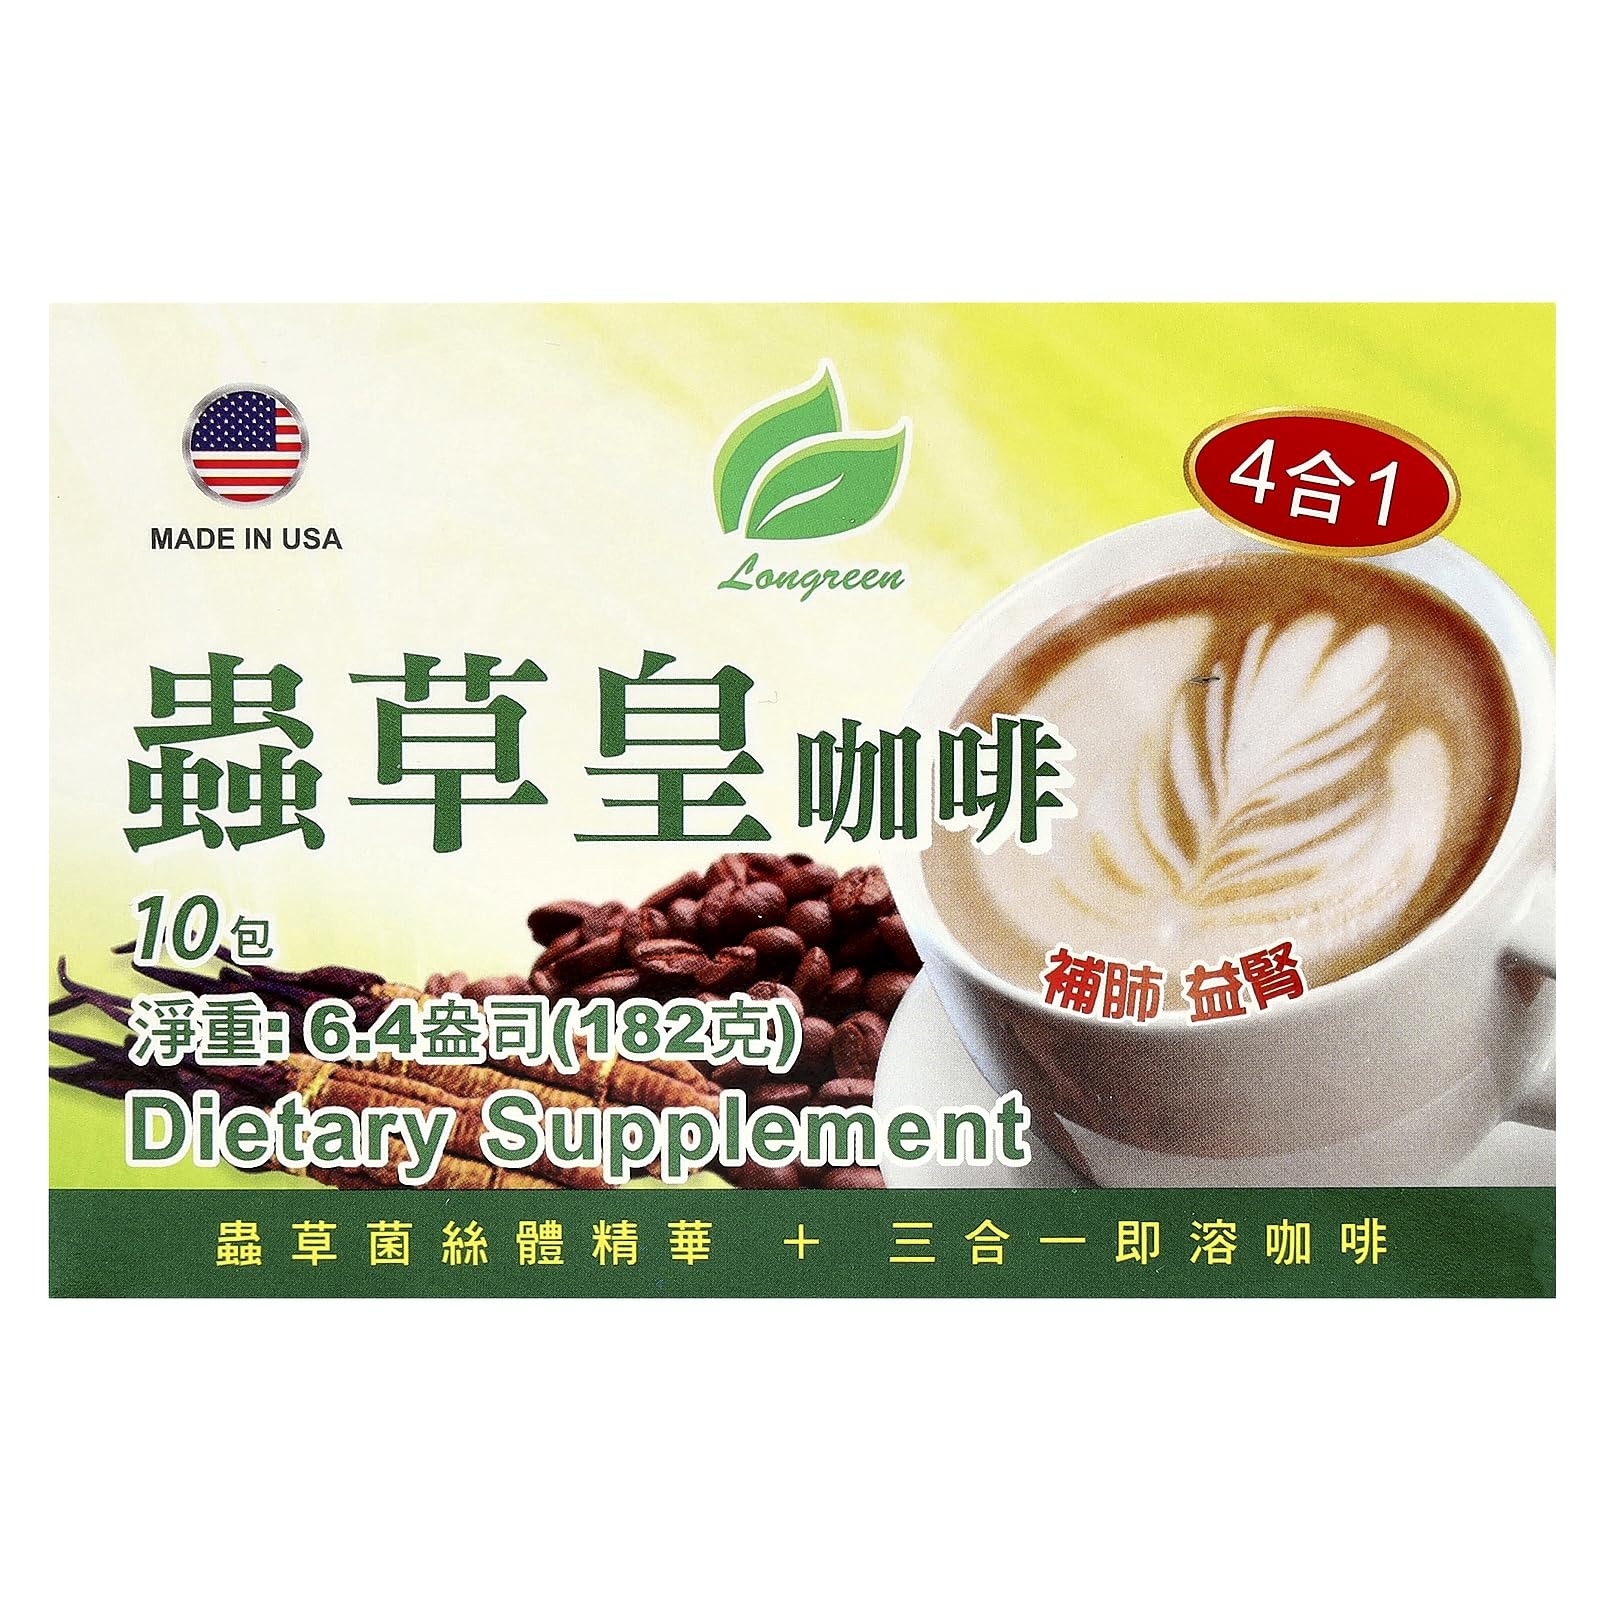
Item Name: Longreen 4 in 1 Cordyceps Coffee, 10 Sachets, 6.4 oz (182 g)
Bullet Point 1: Premium Quality
Bullet Point 2: Dietary Supplement
Bullet Point 3: Cordyceps Sinensis Mycelium Extract + 3 in 1 Instant Coffee
Bullet Point 4: cGMP Manufacturing Practice
Product Description: Premium Quality Dietary Supplement Cordyceps Sinensis Mycelium Extract + 3 in 1 Instant Coffee cGMP Manufacturing Practice Longreen's 4 in 1 Cordyceps Coffee is made of premium-grade Cordyceps Sinensis Mycelium extracts and selected premium quality coffee. It offers you the perfect balance of great taste and strong vitality in one singe cup. The well-known Cordyceps help strengthen your health and defence against the environmental challenges. Longreen's 4 in 1 Cordyceps Coffee is surely the perfect cup of coffee for every occasion every day.
Value: 10.0
Unit: Count

Price: 5.68